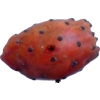
Label: cactus_fruit_red